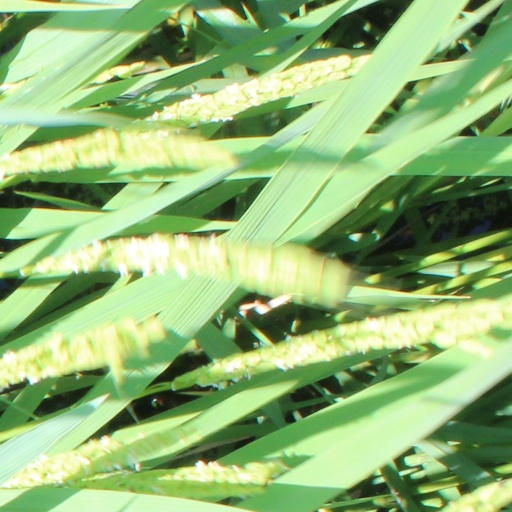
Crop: rice